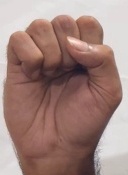
ASL sign: S